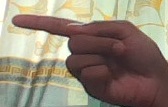
ASL sign: G